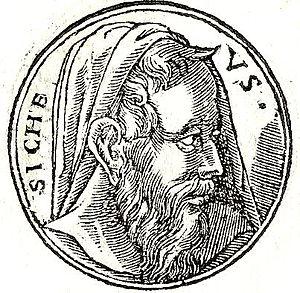
Dans la mythologie grecque et romaine, Sychée est l'époux de Didon. Il est aussi appelé Acherbas ou Sicharbas selon les sources.